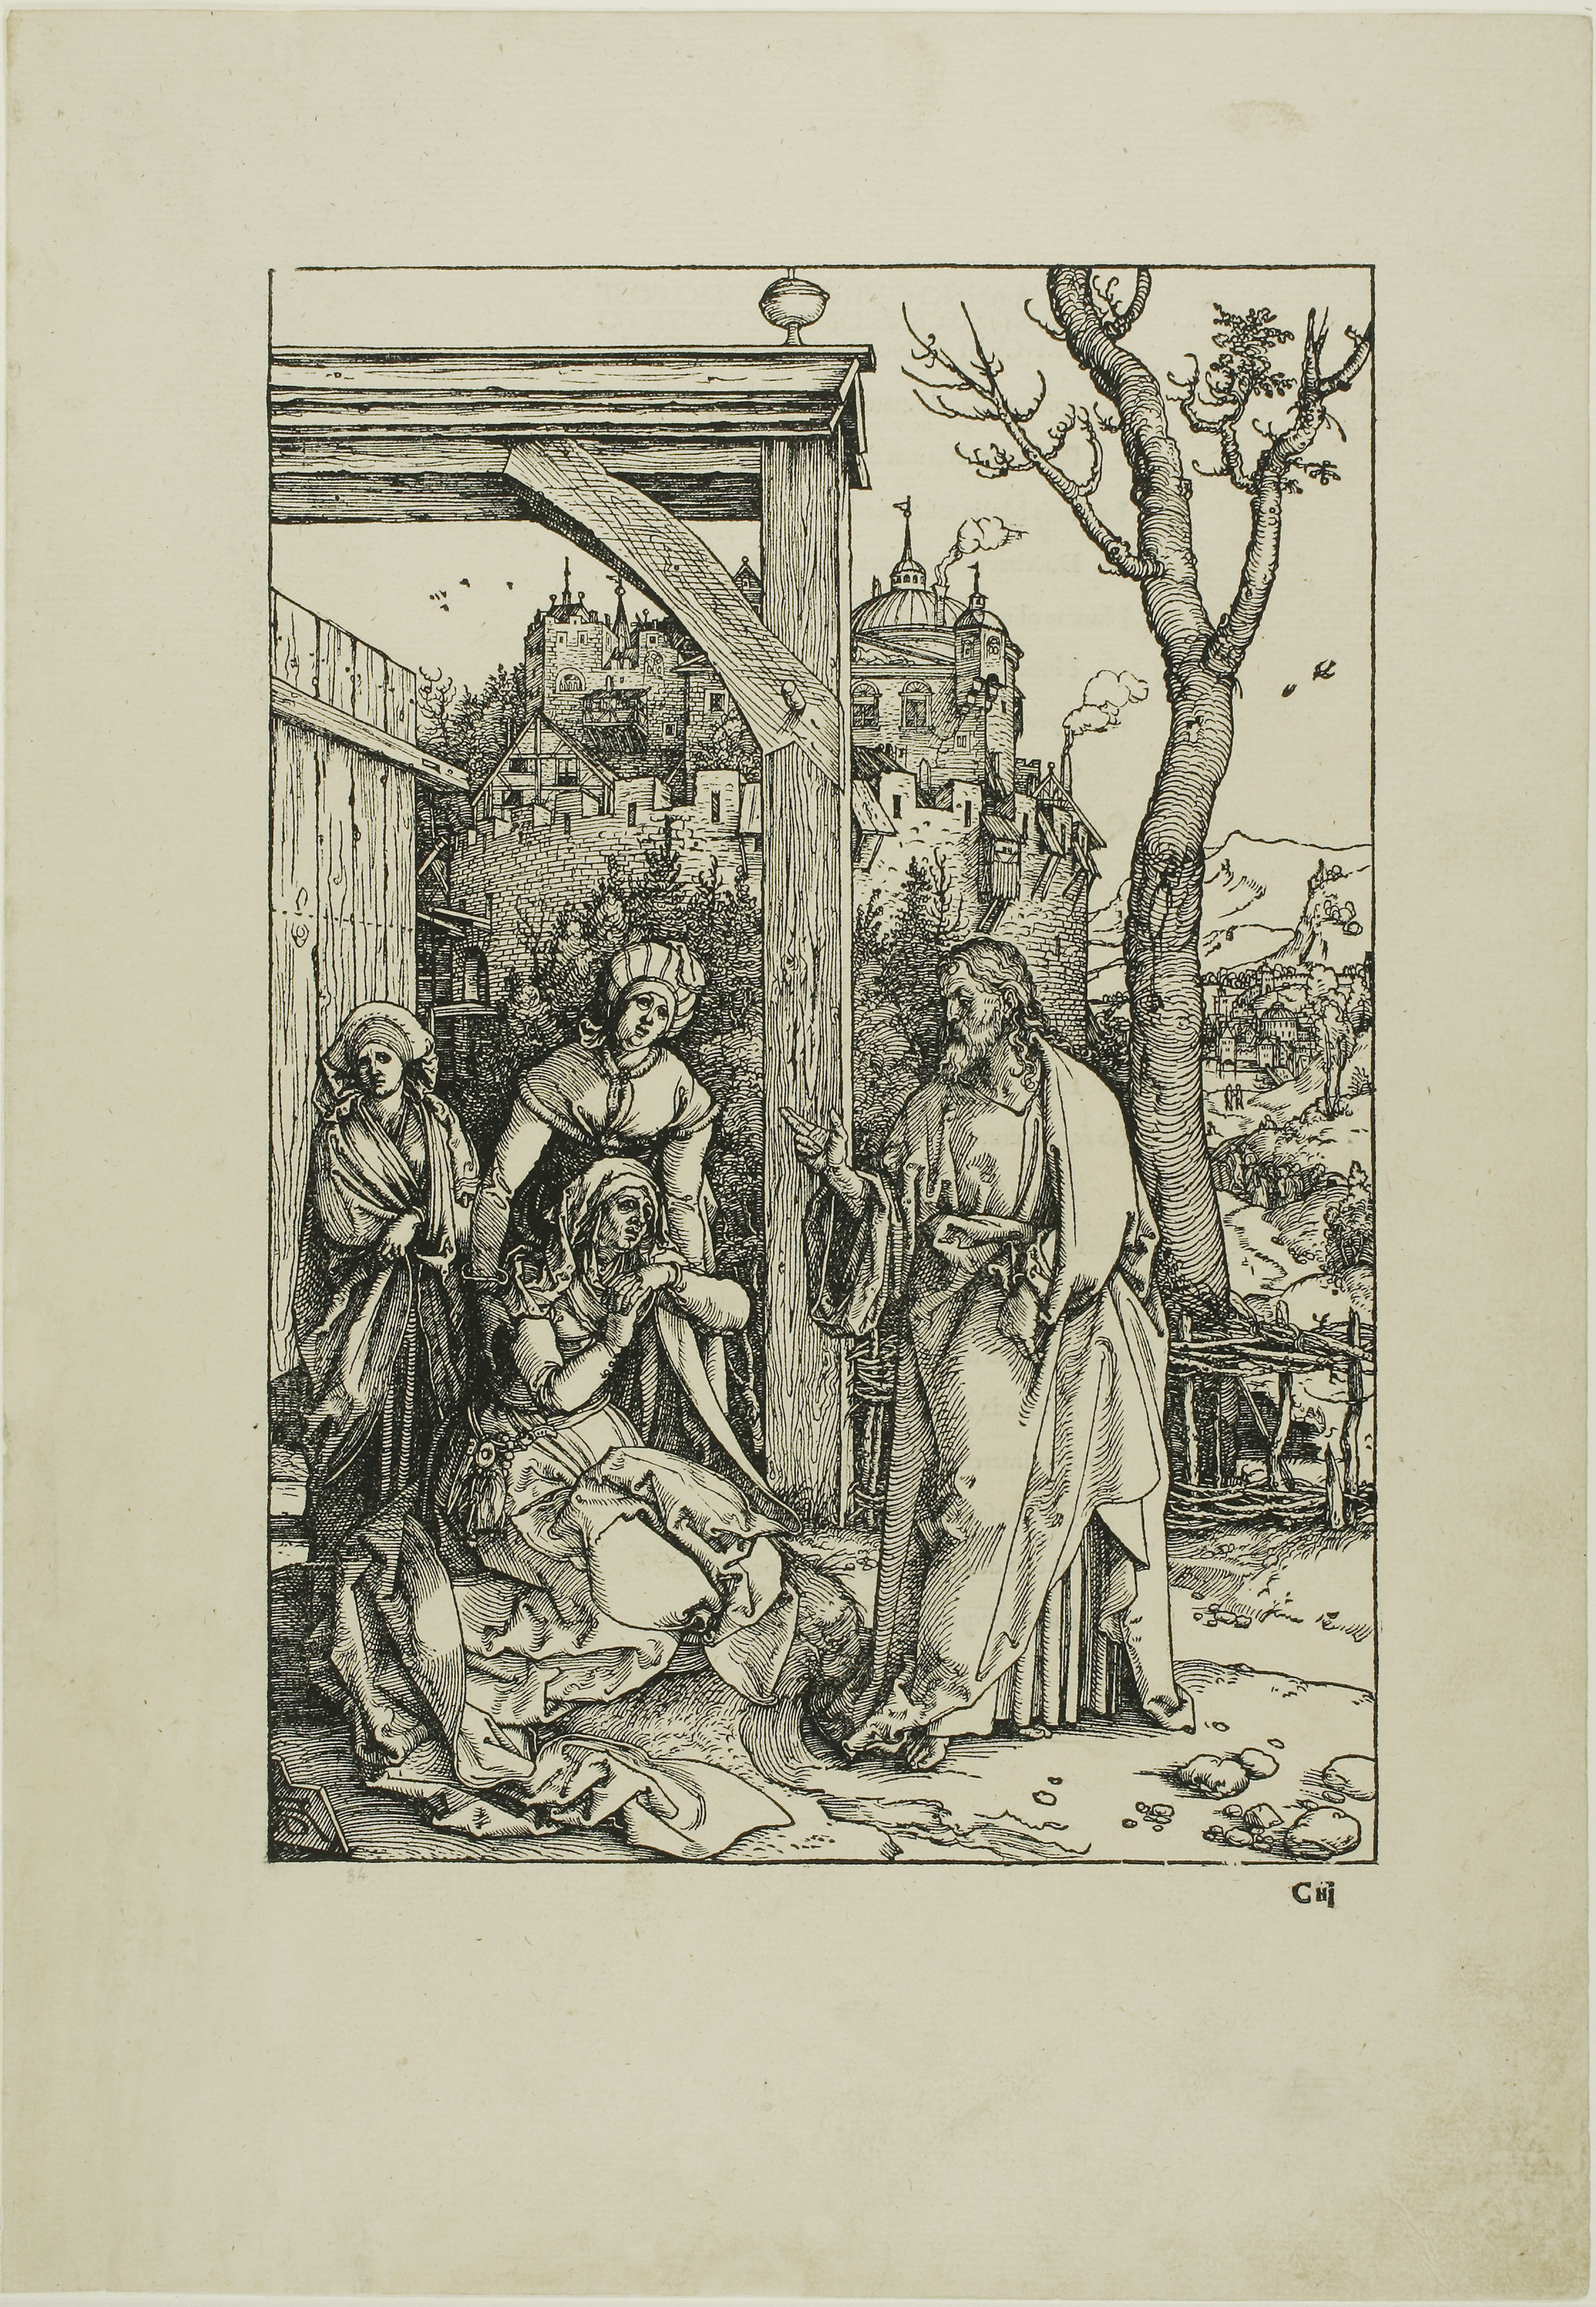
art, text, illustration, picture frame, artwork, drawing, tree, history, printmaking, black and white, visual arts